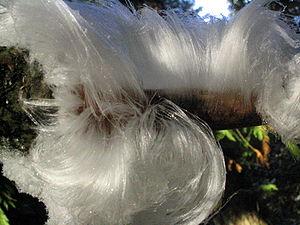
Les cheveux de glace, ou chevelure de glace, sont le phénomène d'apparition de glace sous forme de filaments très fins, par temps de gel, à partir de morceaux de bois mort ou d'autre végétaux. Le phénomène est comparable mais distinct des pipkrakes, issues du sol et plus grossières. Les cheveux de glace sont différents du givre par leur apparence comme par leur formation.